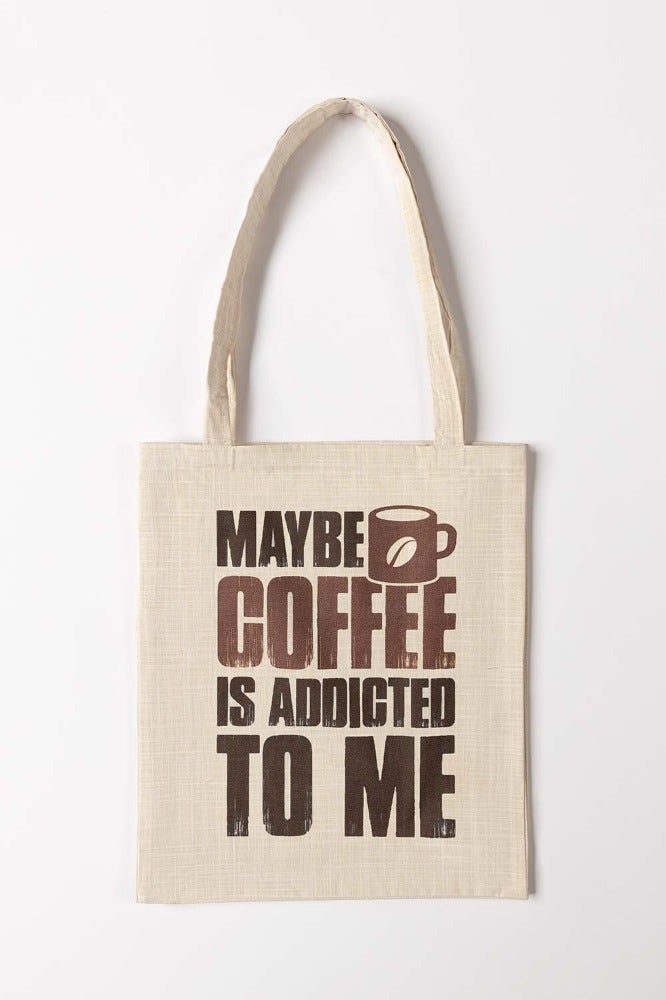
cotton canvas maybe coffee tote bag